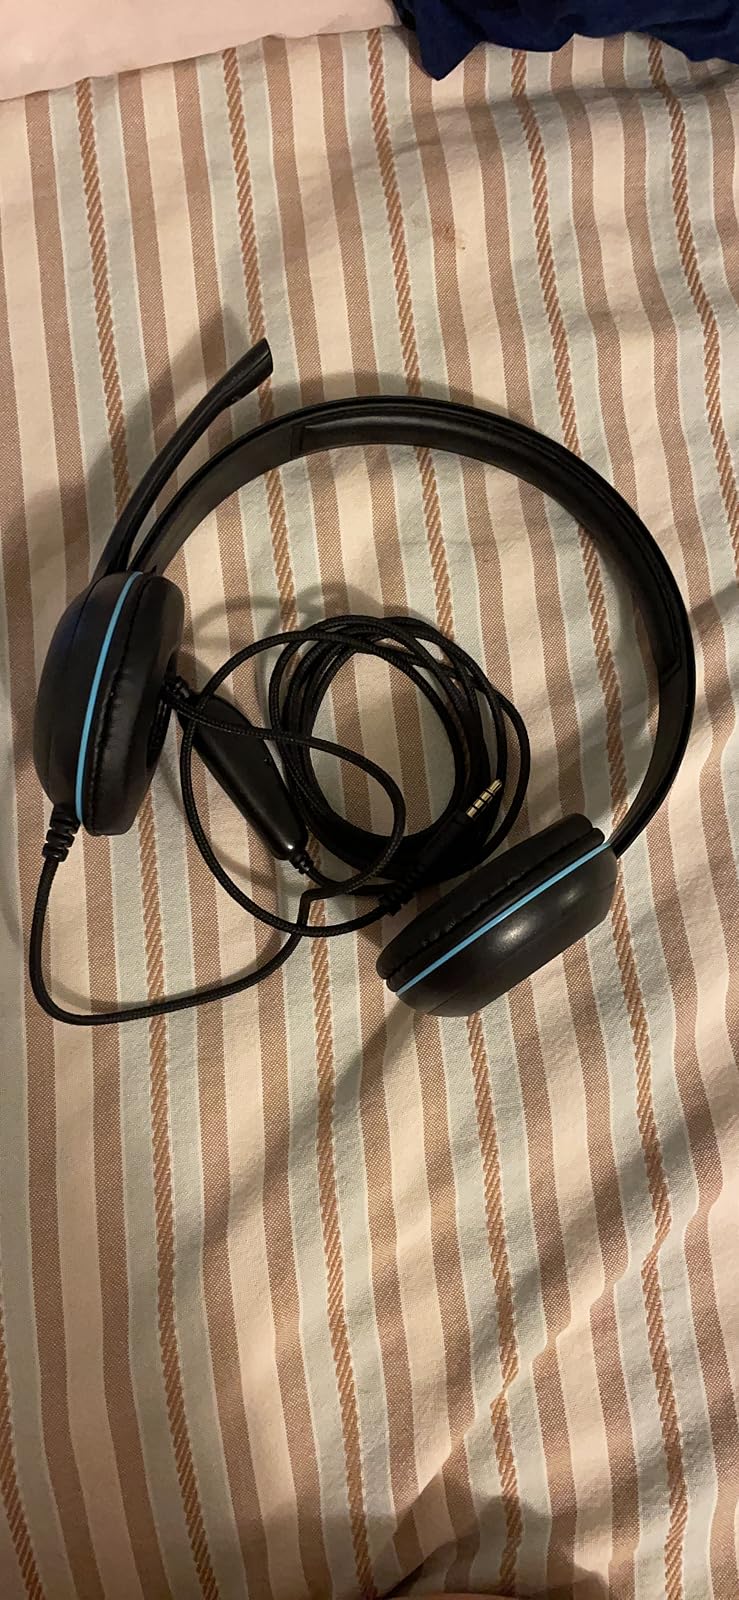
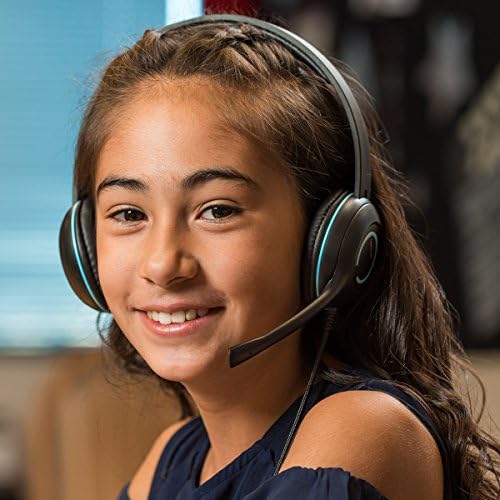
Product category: headphones
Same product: yes